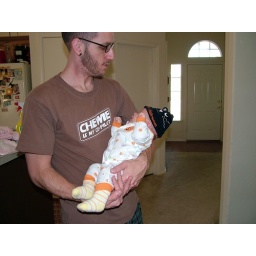
She's just chilling in her Halloween outfit (complete with black cat hat)...